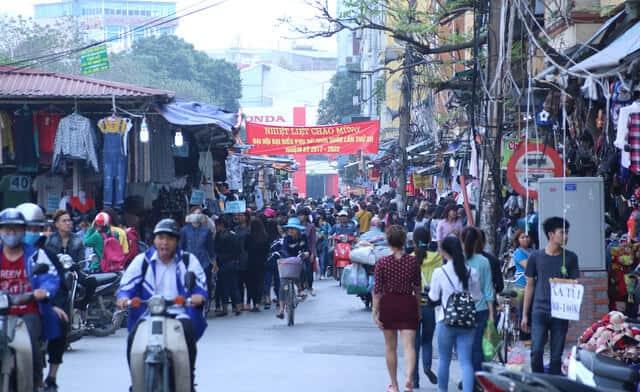
có rất nhiều người xuất hiện ở trên con đường